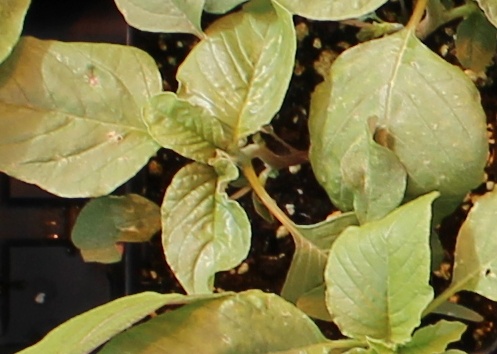
Label: Redroot Pigweed